Three Secrets

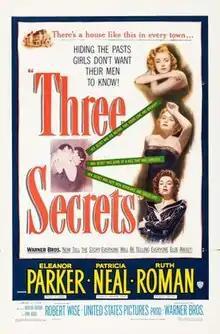
Film poster

Three Secrets is a 1950 American drama film directed by Robert Wise and starring Eleanor Parker, Patricia Neal and Ruth Roman. It was released by Warner Bros.